Somovit Point

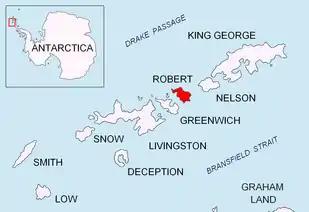
Location of Robert Island in the South Shetland Islands.

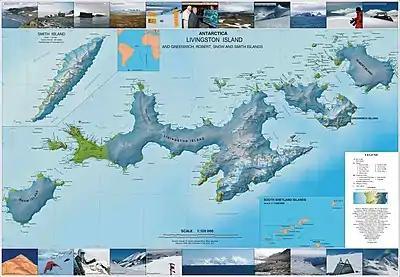
Topographic map of Livingston Island, Greenwich, Robert, Snow and Smith Islands.

Somovit Point (‘Nos Somovit’ \'nos 'so-mo-vit\) is a point on the east coast of Robert Island in the South Shetland Islands, Antarctica projecting 500 m into Bransfield Strait between Kruni Cove and Tsepina Cove.